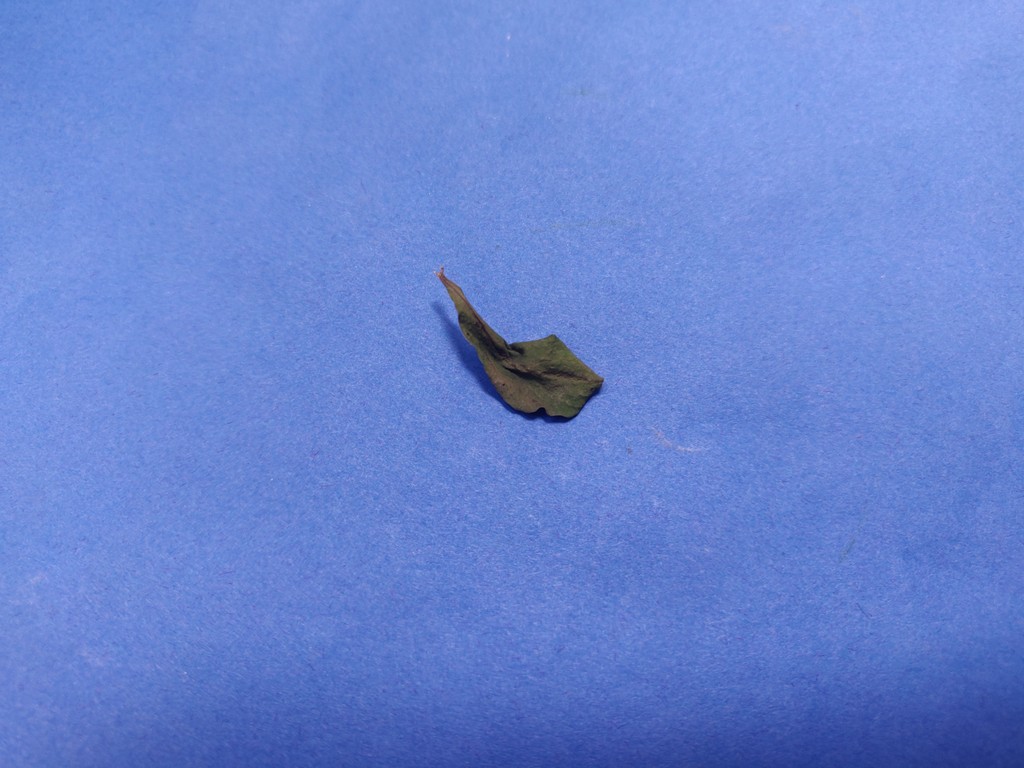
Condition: Dried
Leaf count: single
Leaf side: unknown